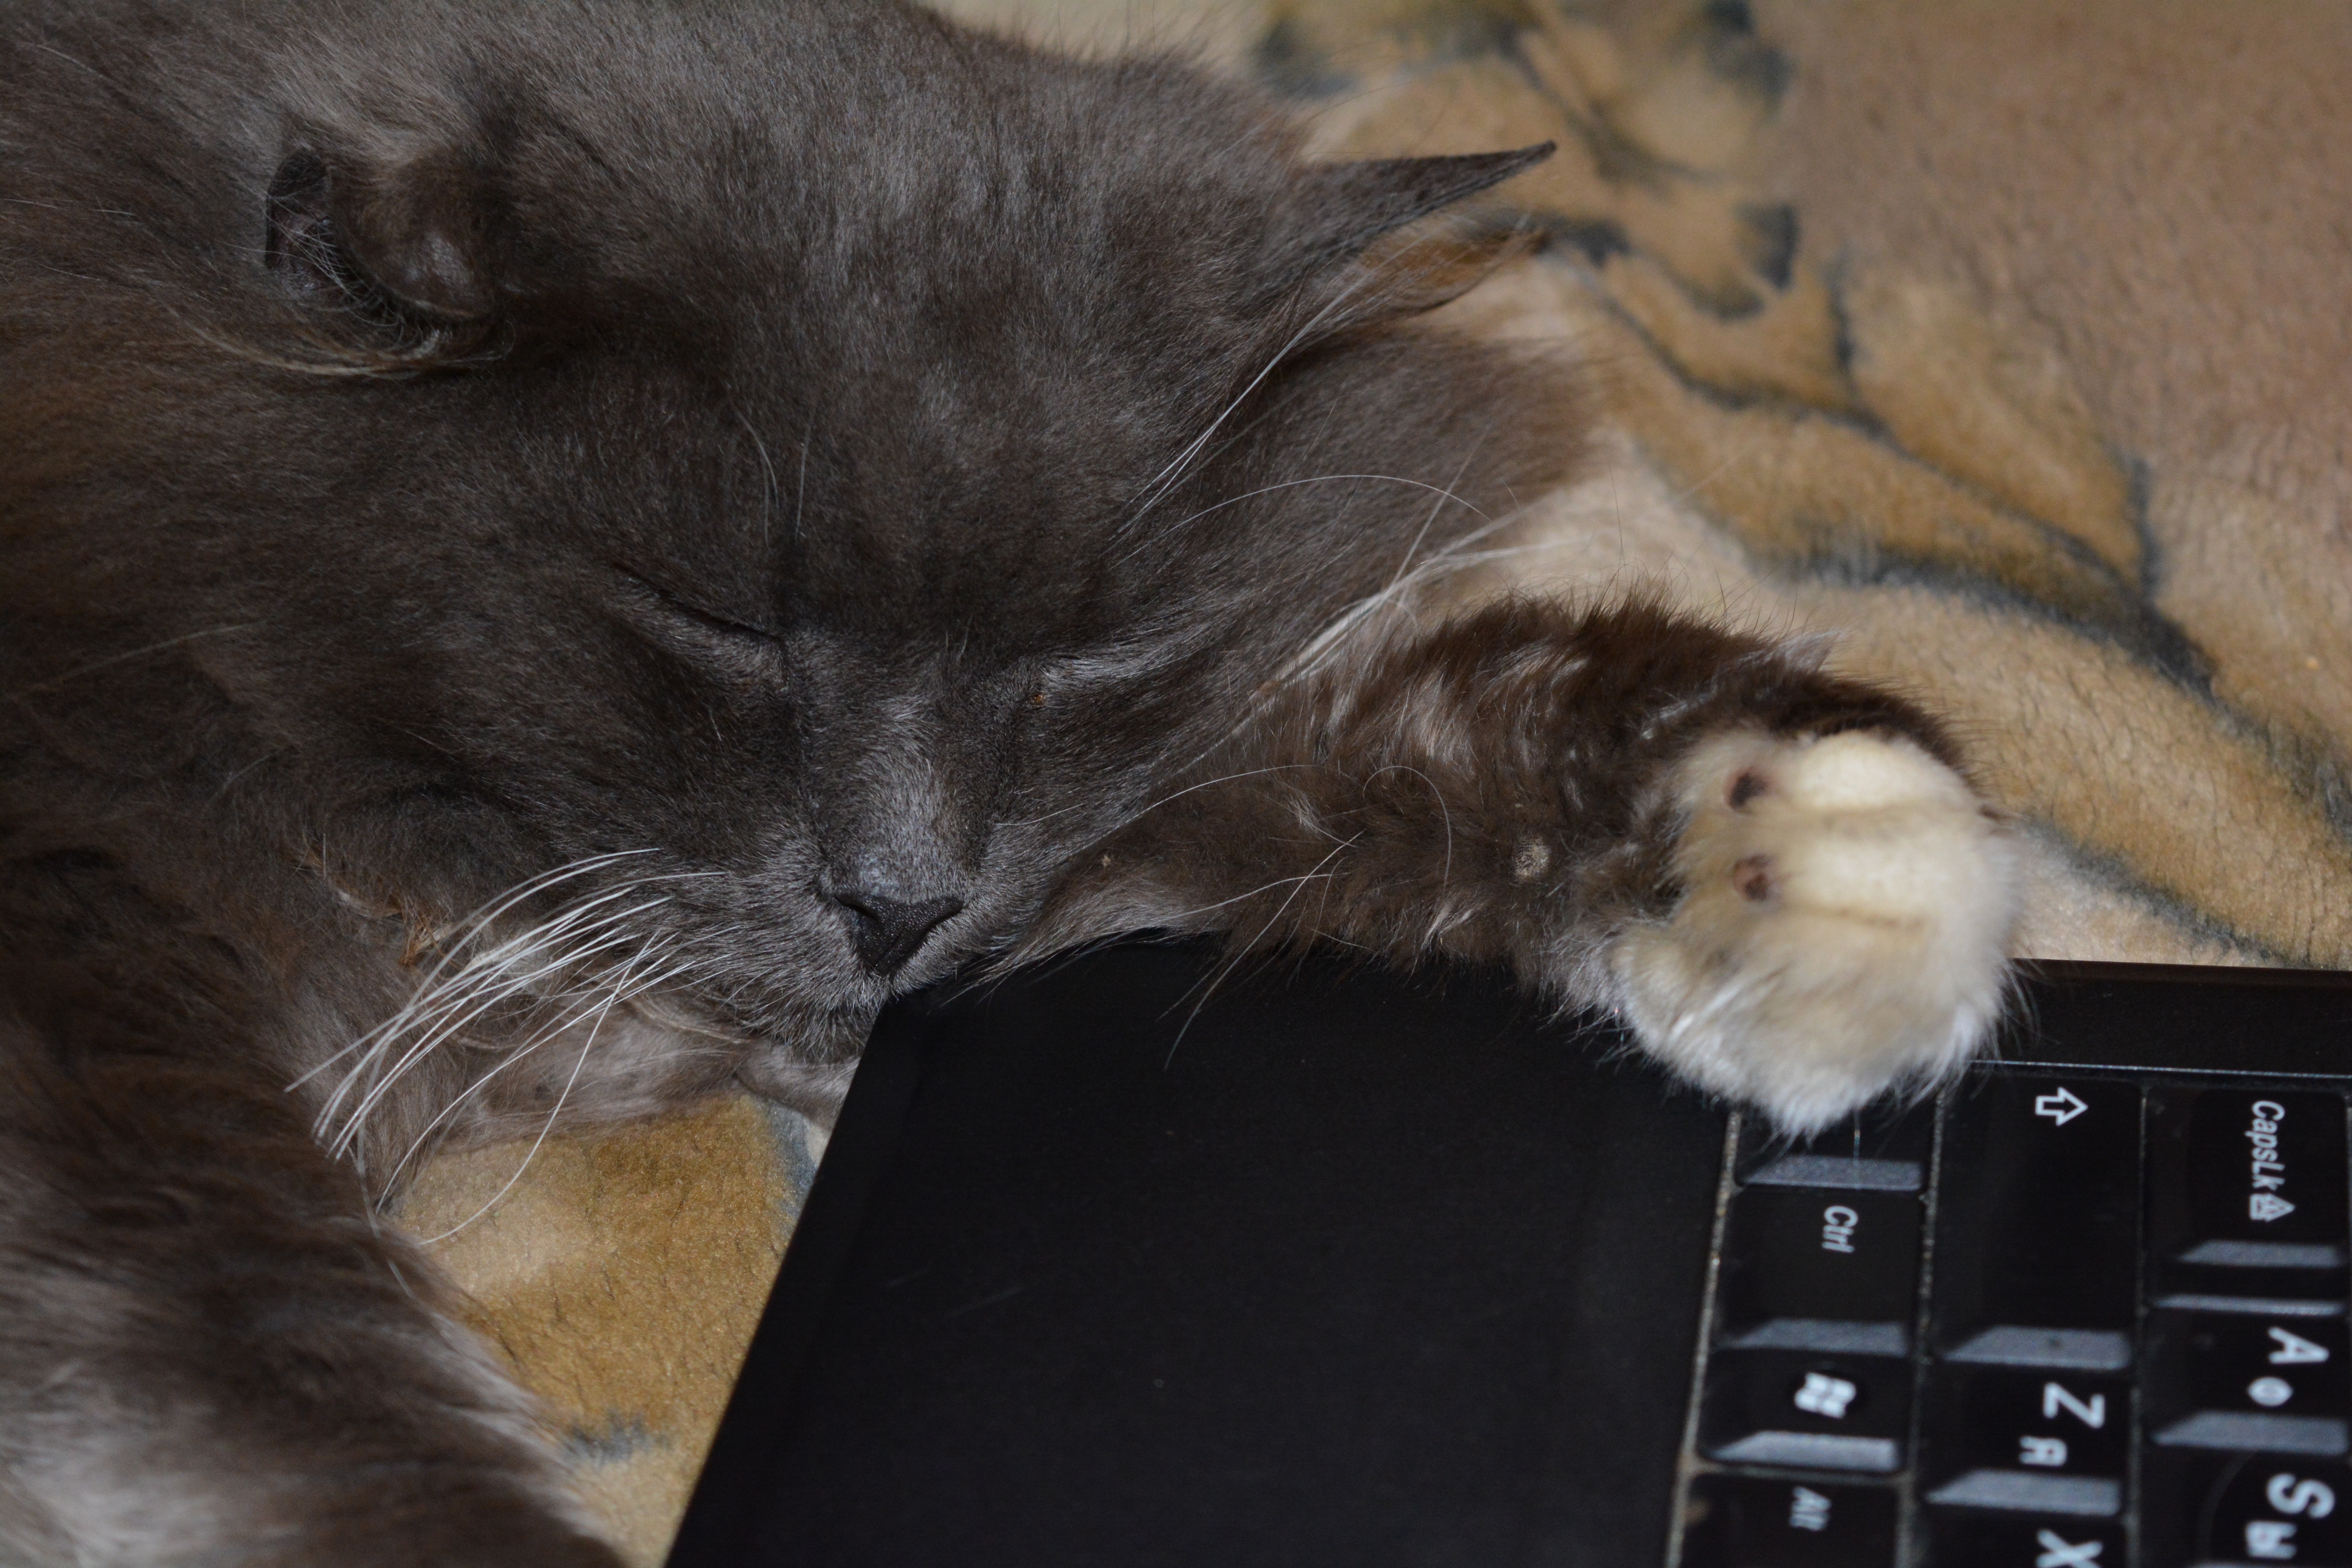
notebook, tranquility, pet, kitten, cat, mammal, whiskers, dream, vertebrate, fatigue, stomach, small to medium sized cats, cat like mammal